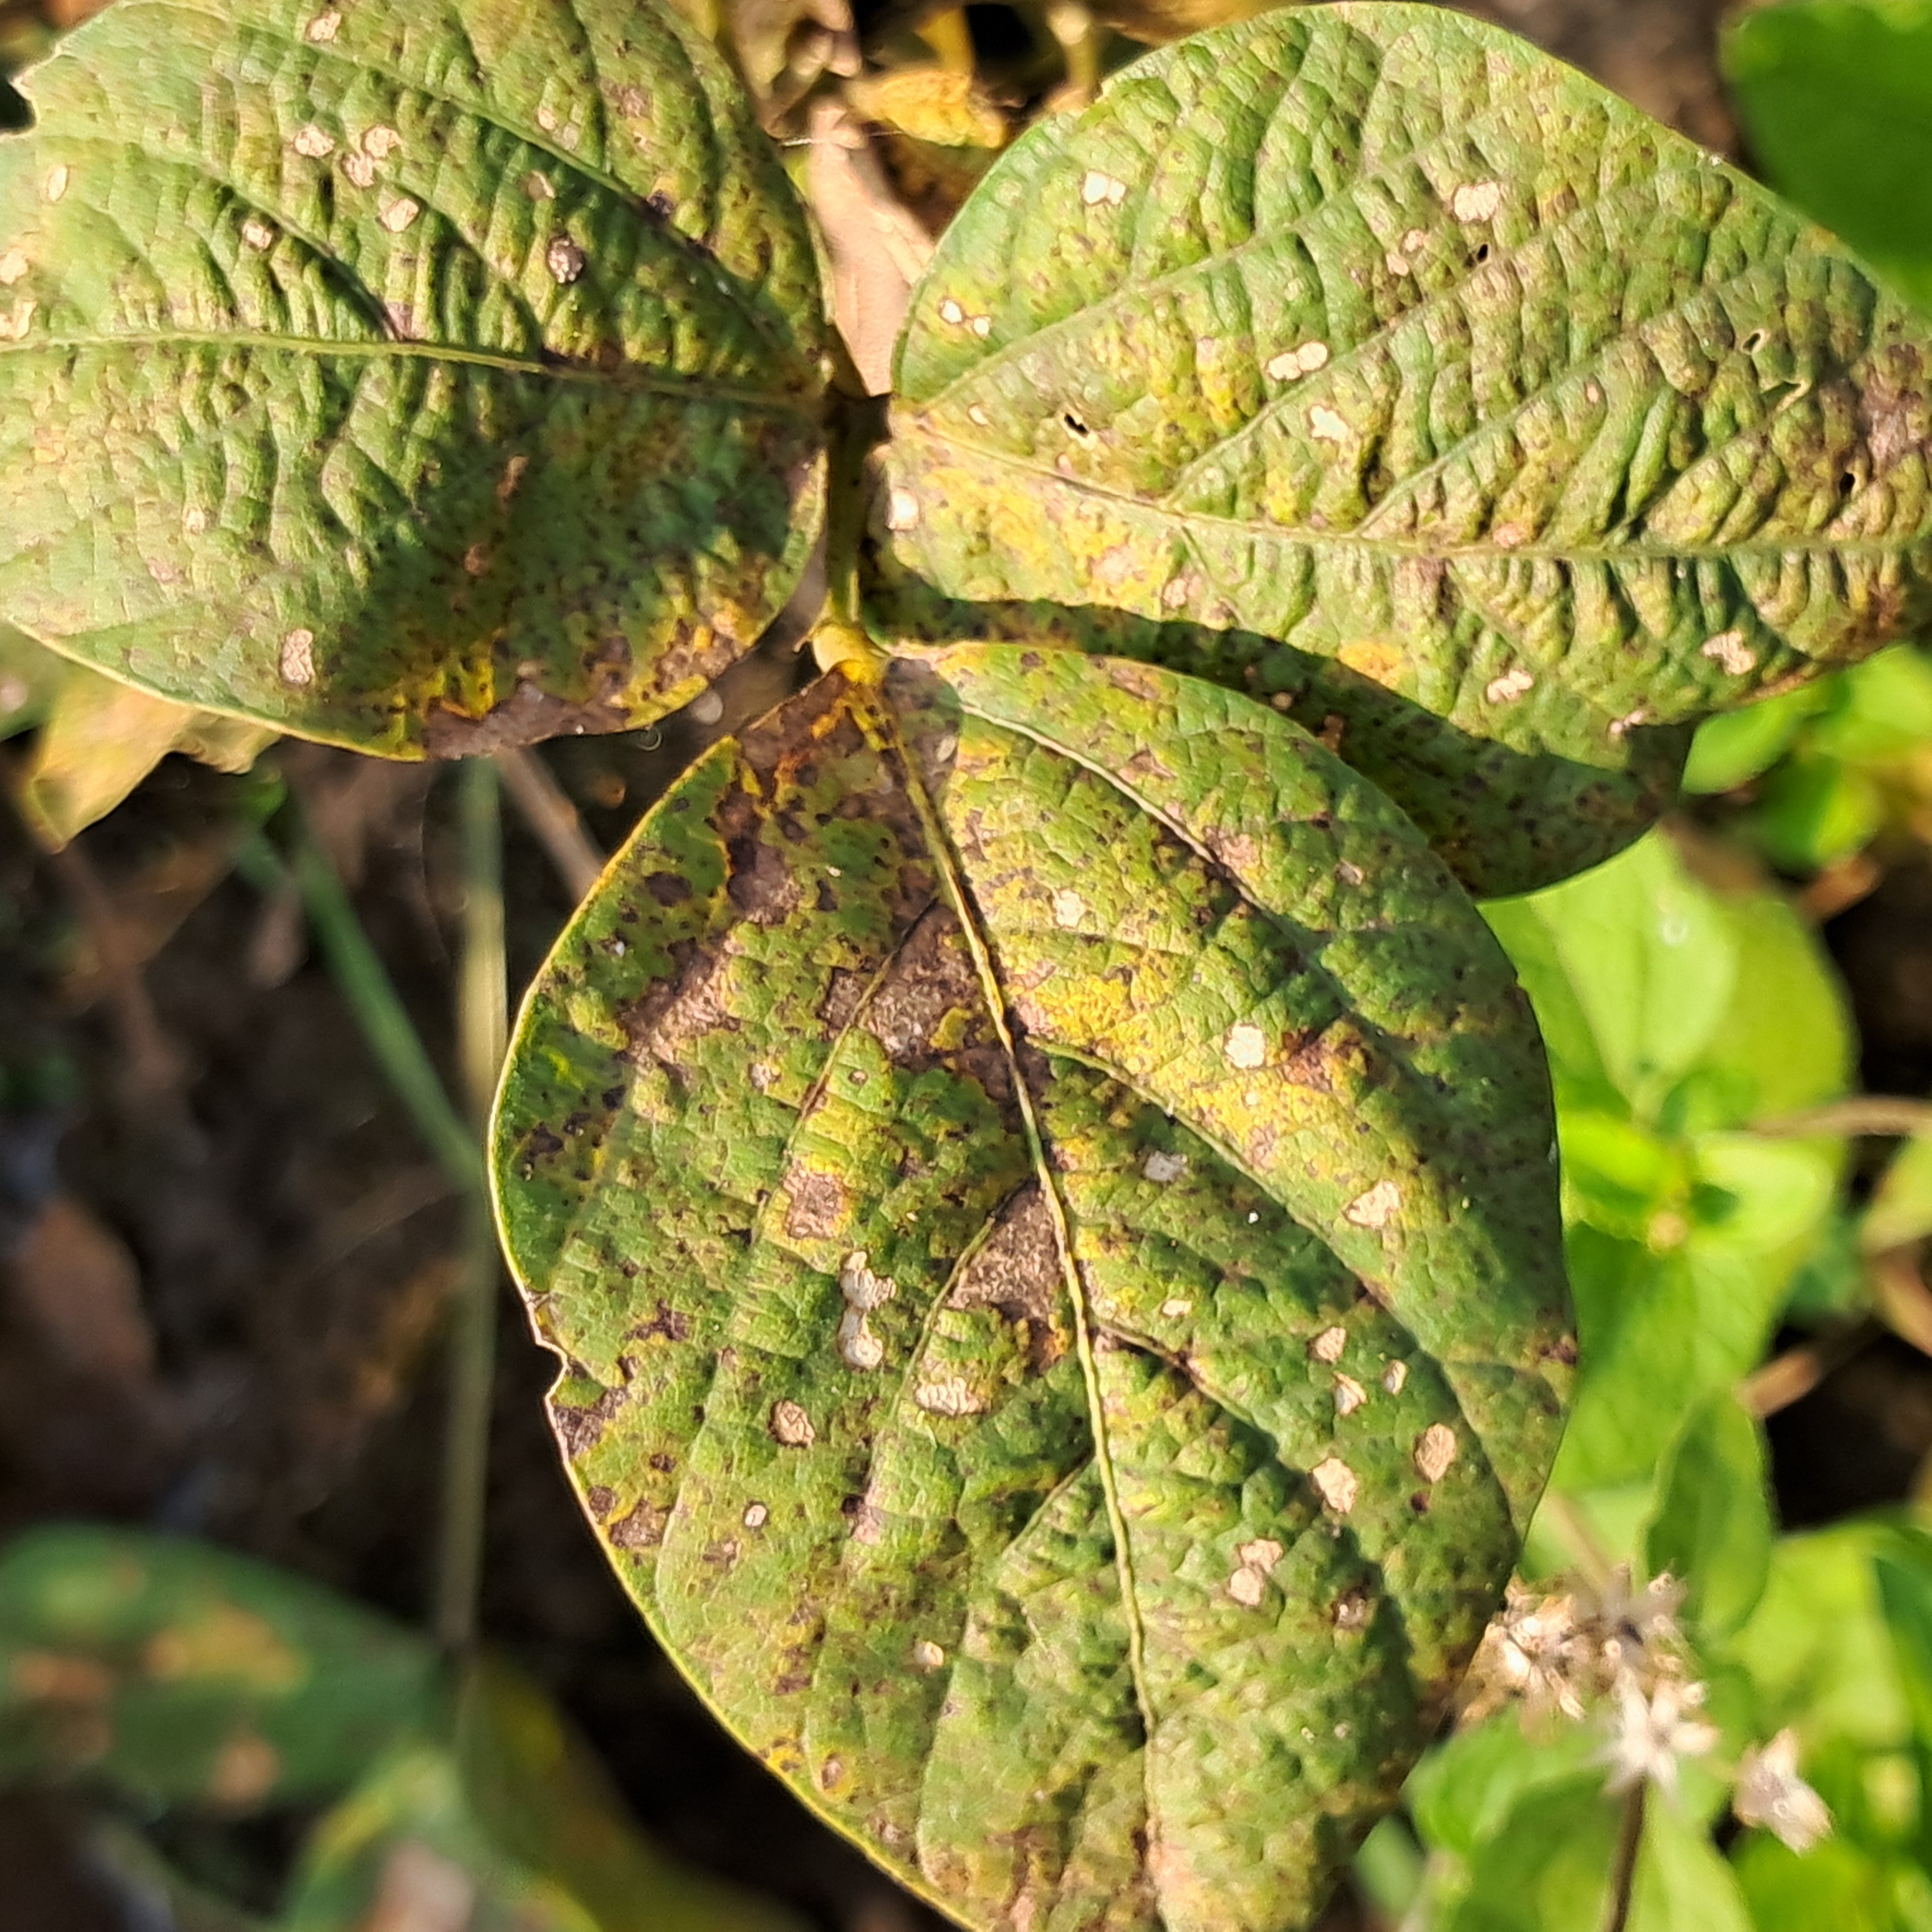
Label: Rust